Great Lakes Museum

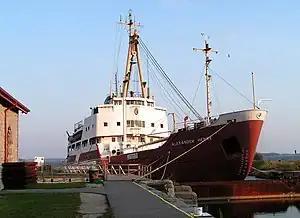
served as an on-site museum ship until 2016

The Kingston Drydock buildings were converted into a year-round museum in the 1970s; Canadian retired Coast Guard ship was decommissioned in 1985 and added to the site in 1986 as a museum ship.